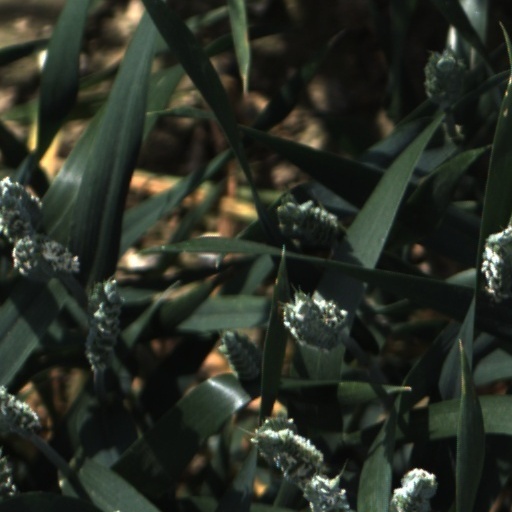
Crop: wheat